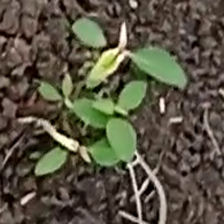
Weed species: Moti_dudhi(Euphorbia_geneculata_L)